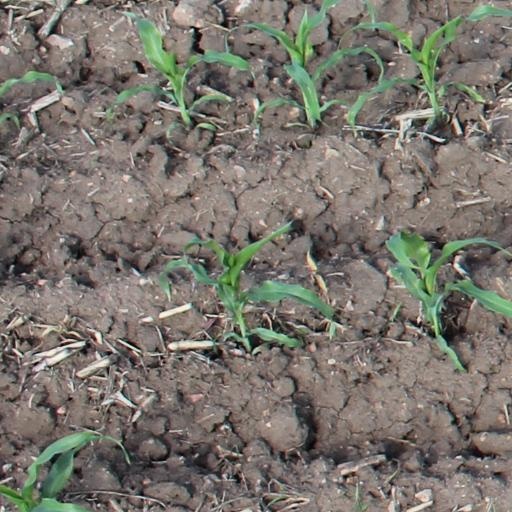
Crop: maize; corn